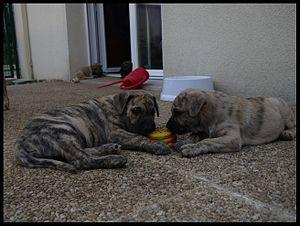
Cimarron Uruguayen en France
Le cimarron uruguayen est une race de chiens originaire d'Uruguay. Issue des chiens perdus des Conquistadors et retournés à l'état sauvage, le cimarron uruguayen a été domestiqué puis utilisé traditionnellement par les Urugayens comme chien d'utilité polyvalent. Très populaire dans son pays d'origine, la race est rare dans le reste du monde.